Bank of Gentry

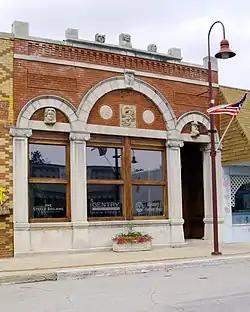

The Bank of Gentry is a historic bank building on Main Street in Gentry, Arkansas. Built in 1901, it is the most architecturally significant building in the city's downtown. Its main facade consists of three arched sections, the center one larger and higher than those that flank it. The arches are supported by pilasters with Ionic capitals. The building is capped by a string course and brick corbelling, with plain blocks and sculpted-head blocks as a decorative finale.